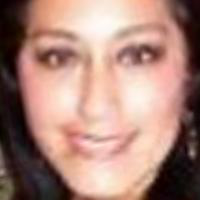
Age group: age 21-30